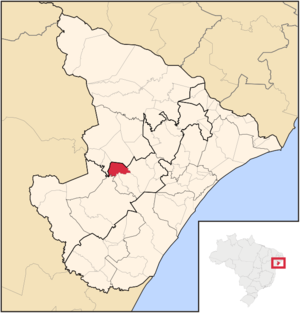
Macambira est une municipalité brésilienne située dans l'État du Sergipe.